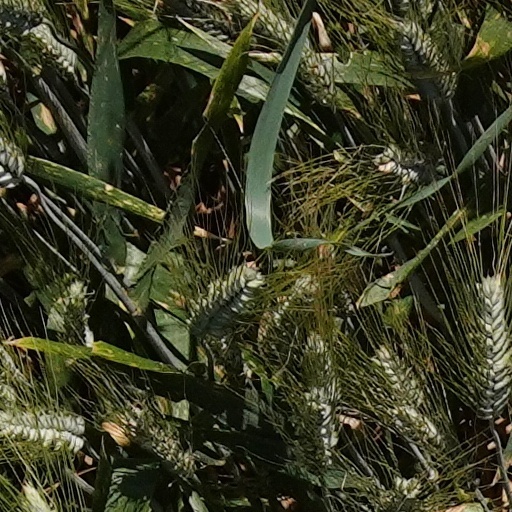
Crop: wheat